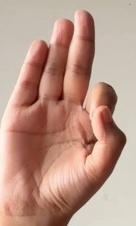
ASL sign: F